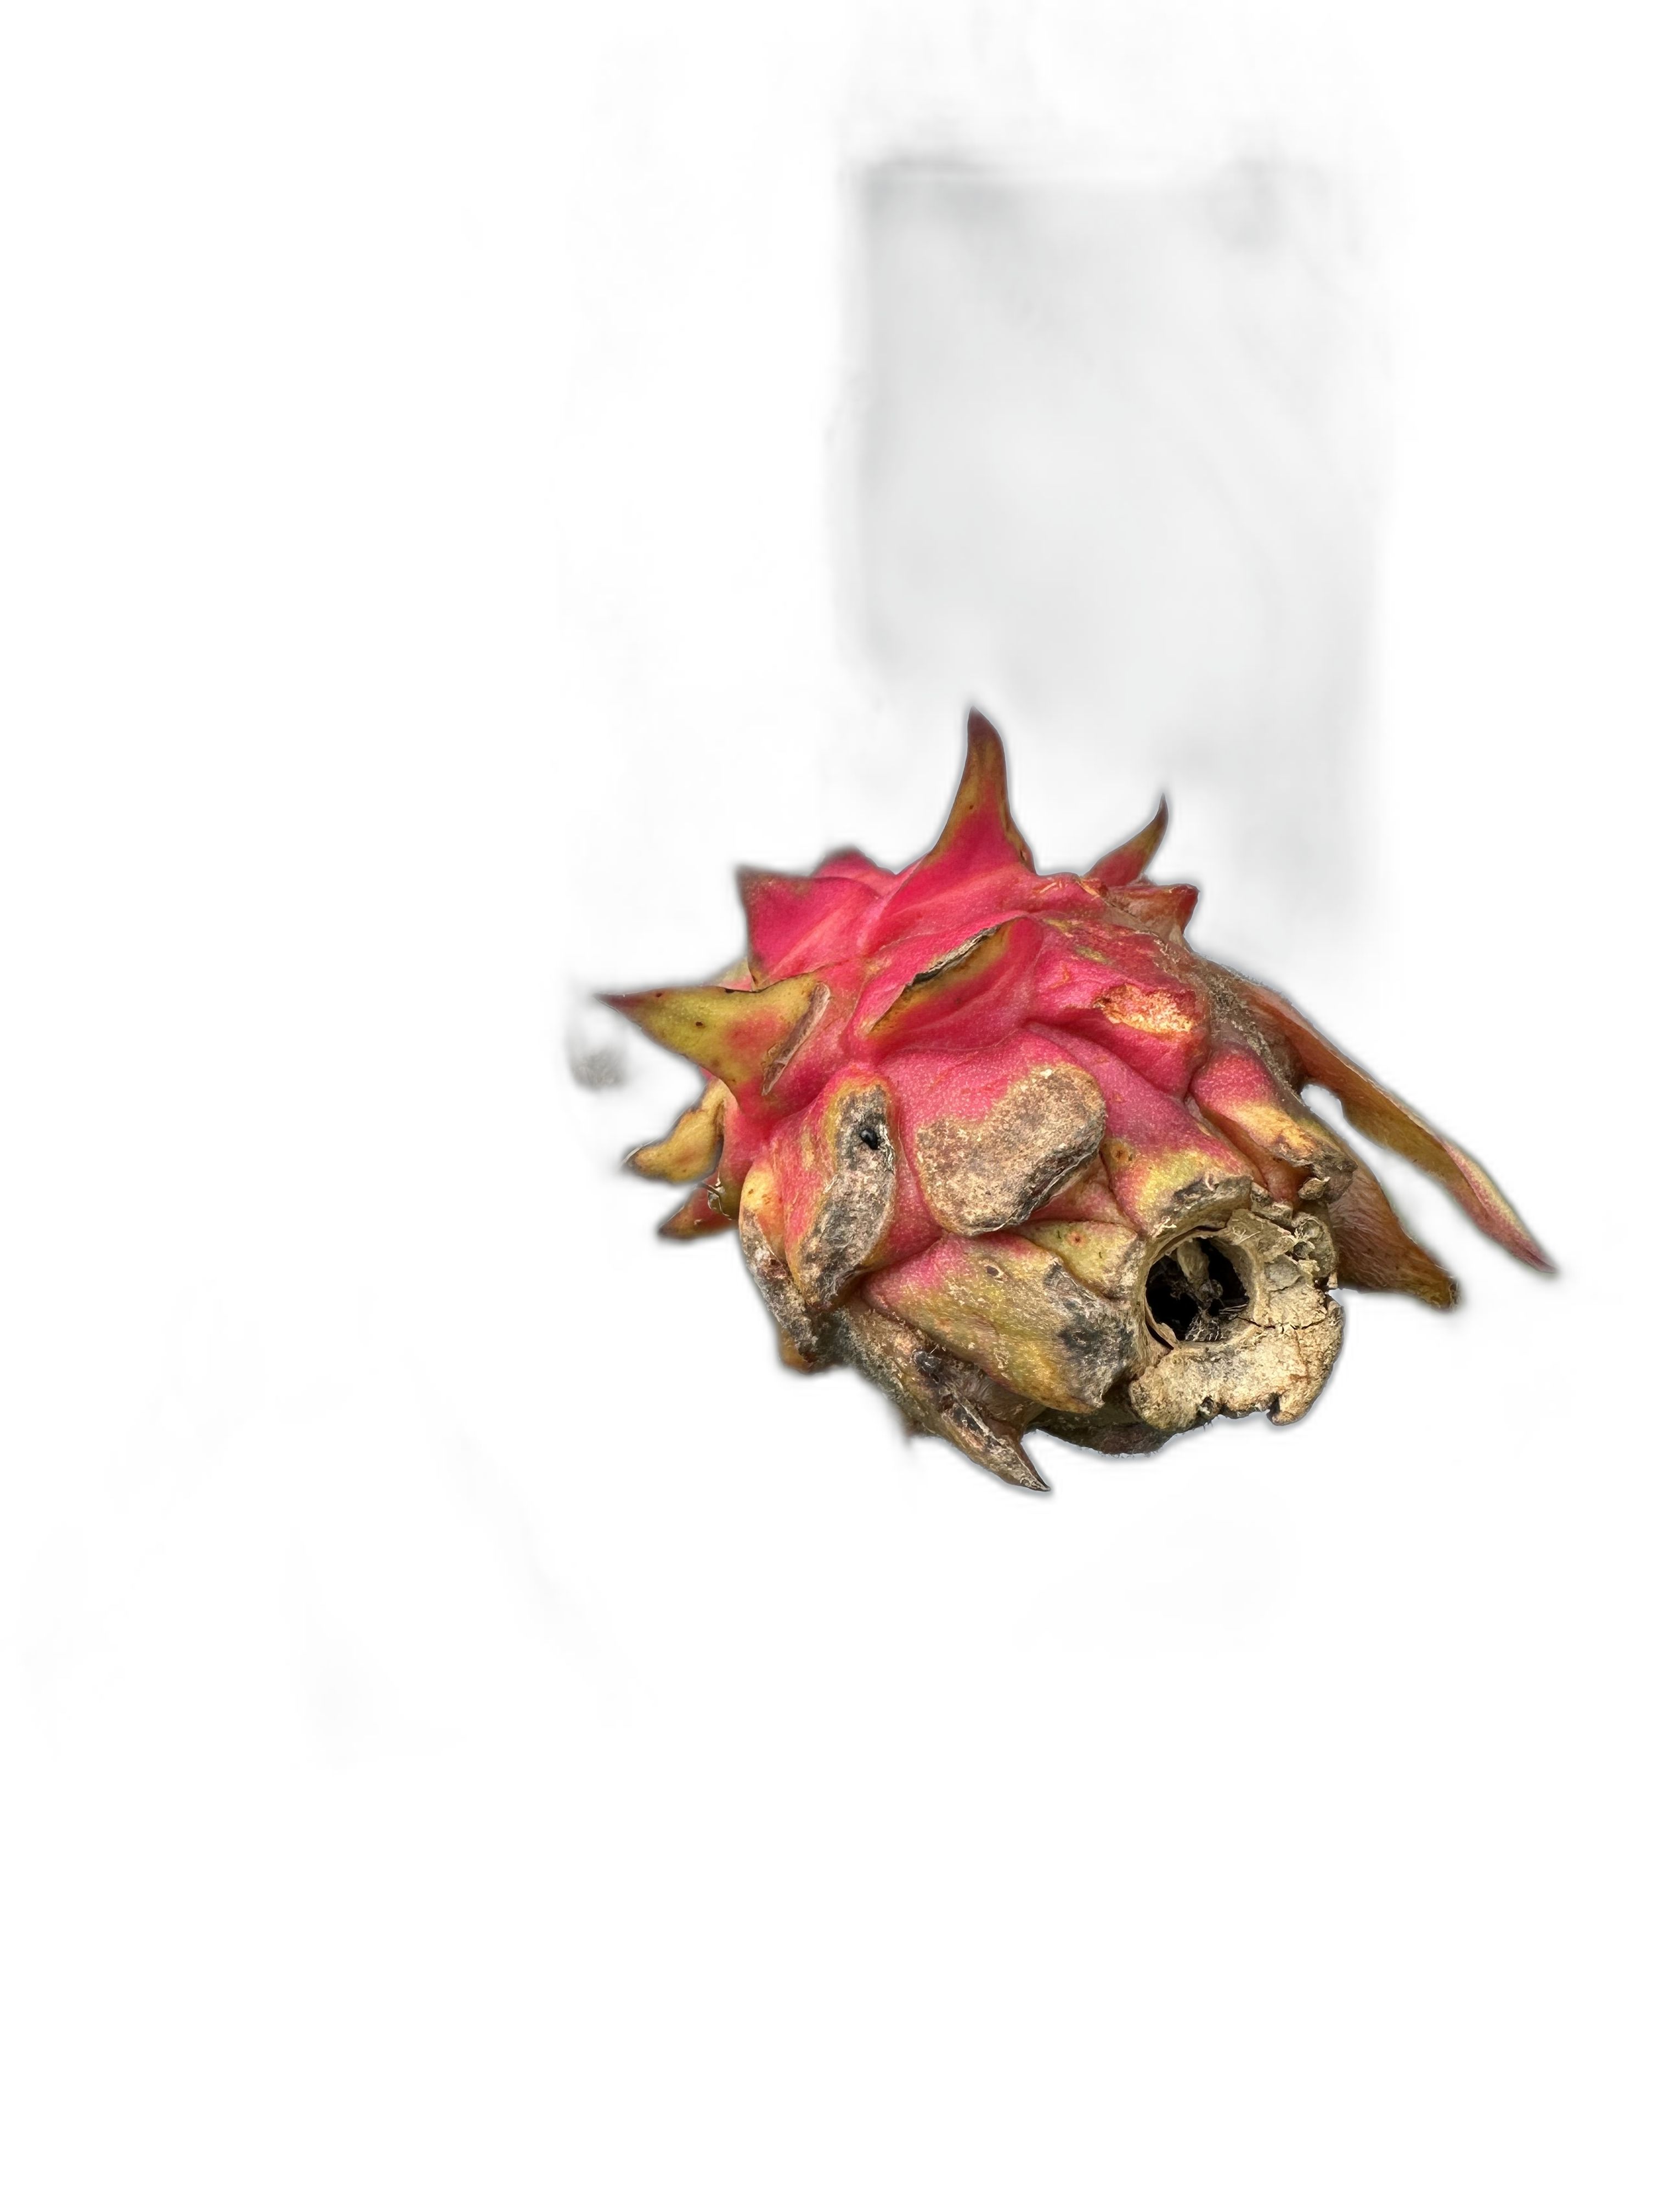
Label: Good fruit